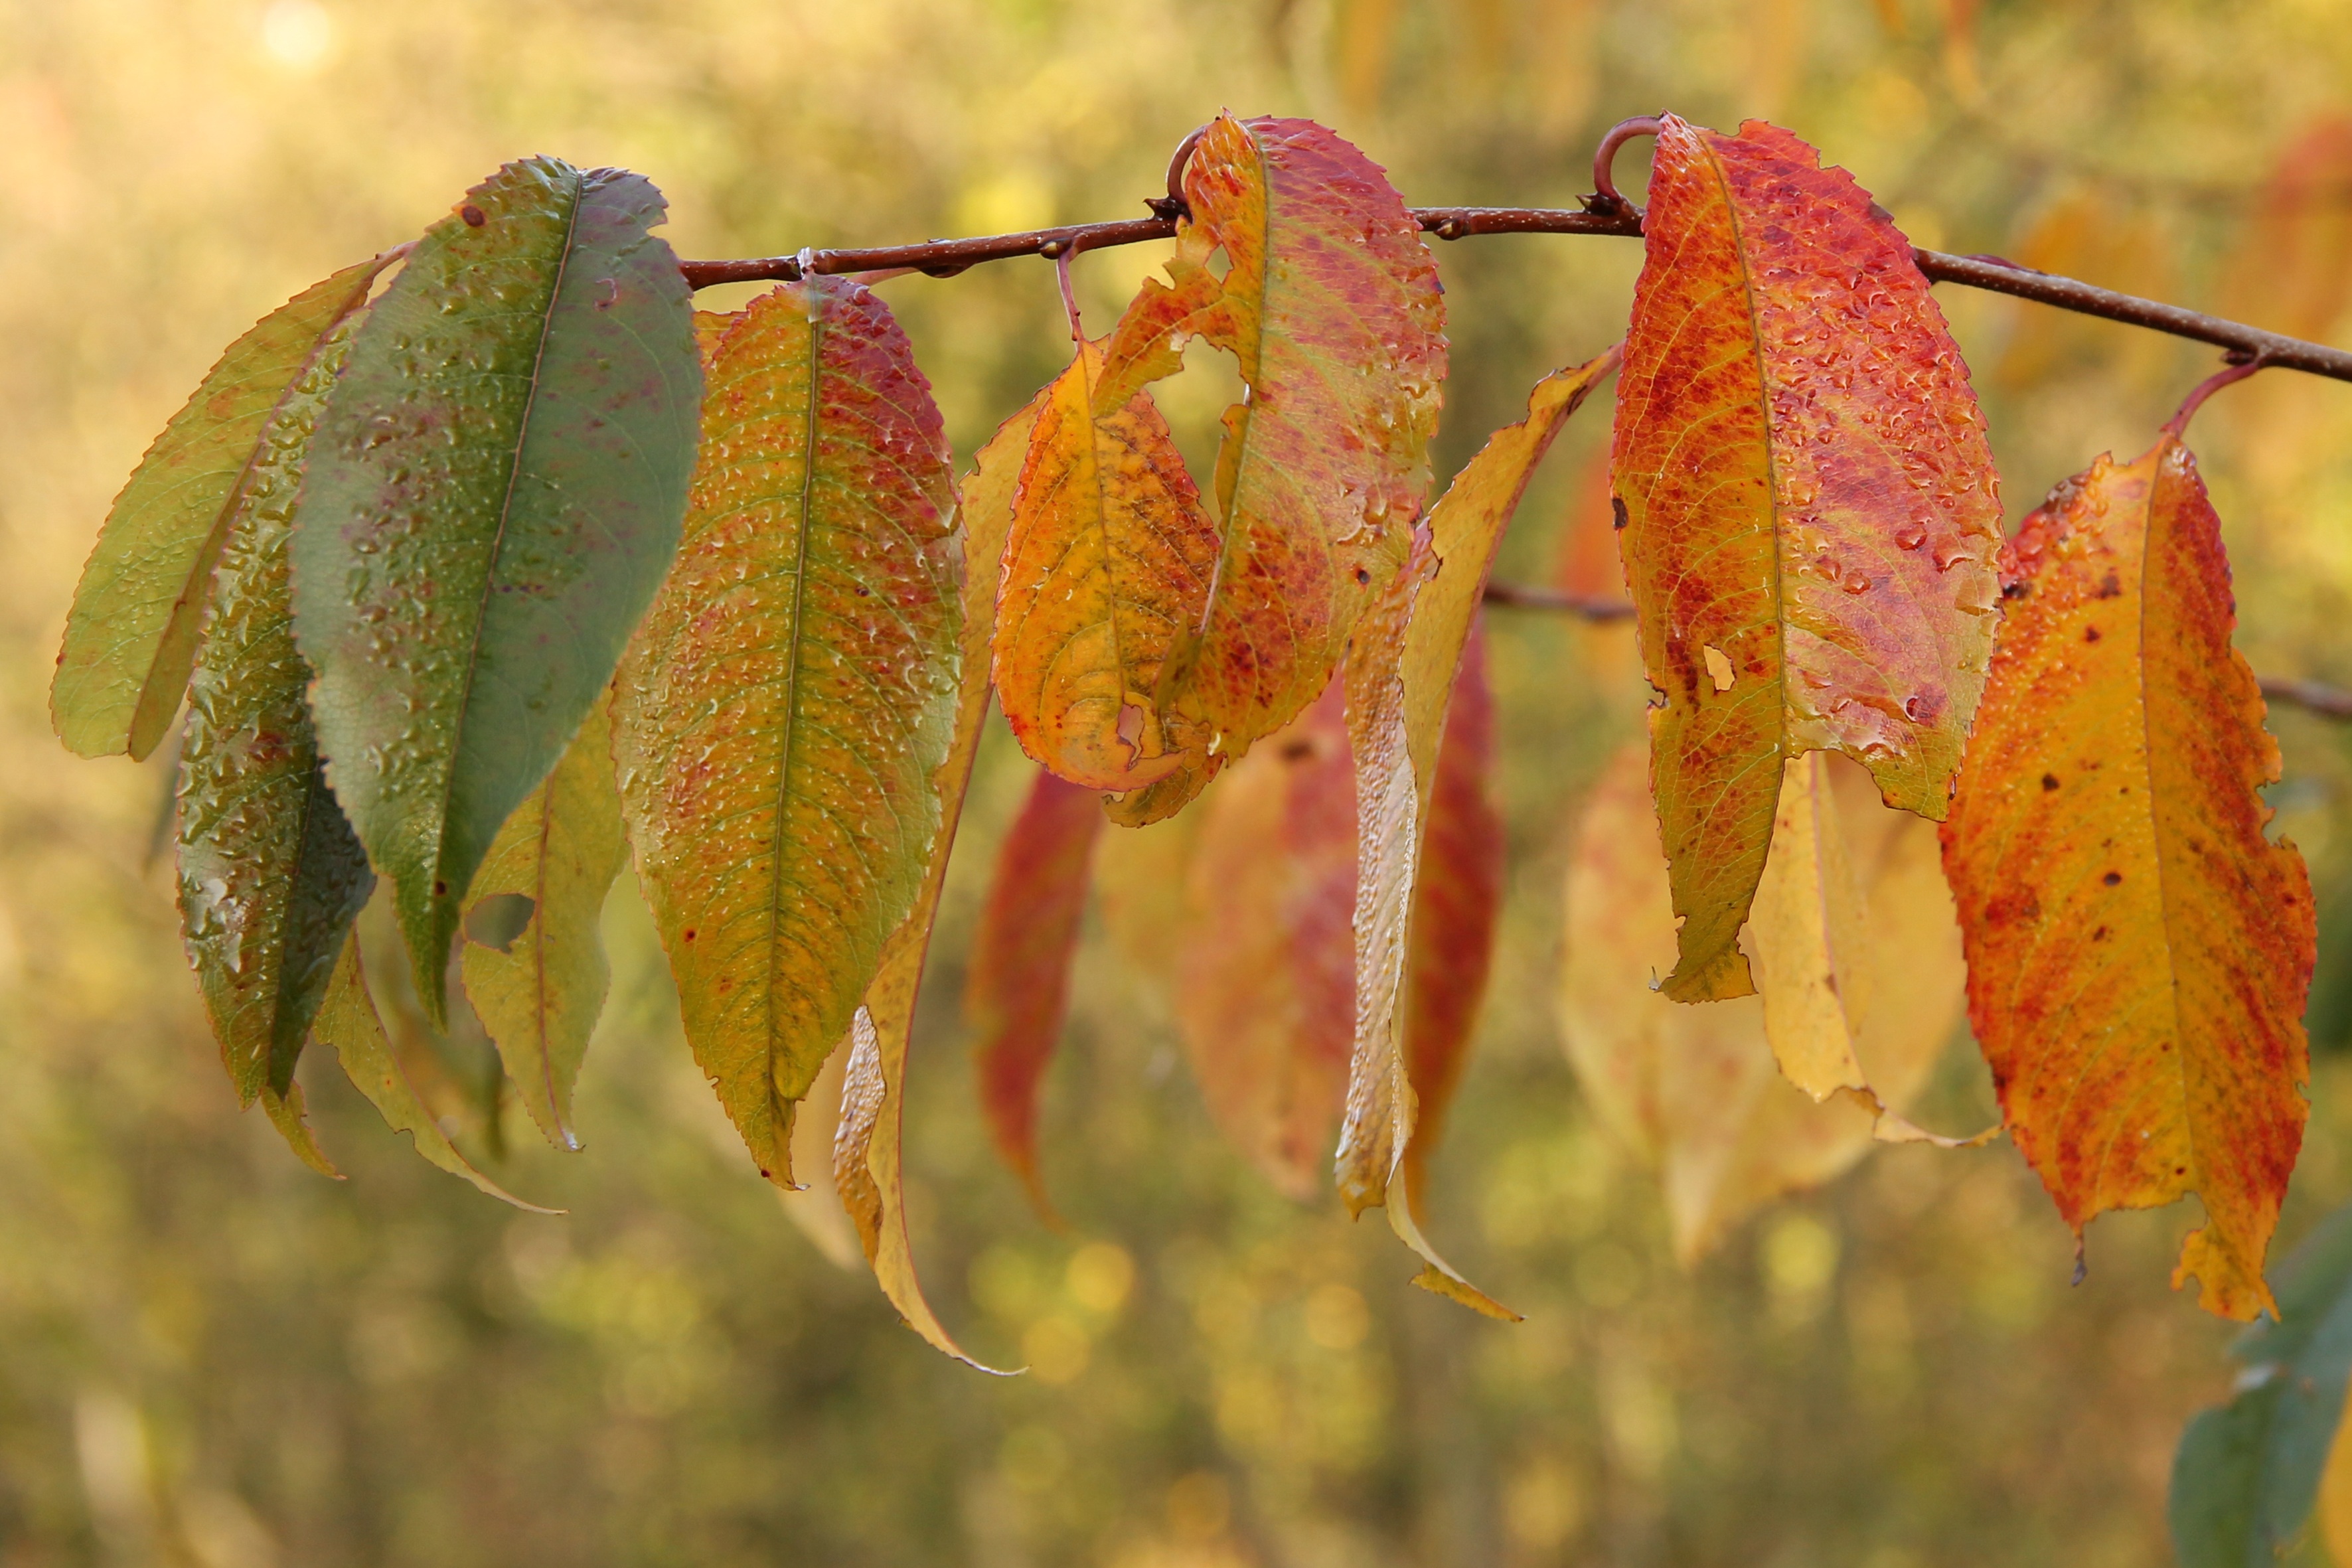
tree, nature, branch, plant, leaf, flower, autumn, botany, flora, season, wildflower, close up, leaves, shrub, autumn leaf, fall color, fall foliage, golden autumn, macro photography, flowering plant, autumn light, plant stem, woody plant, land plant